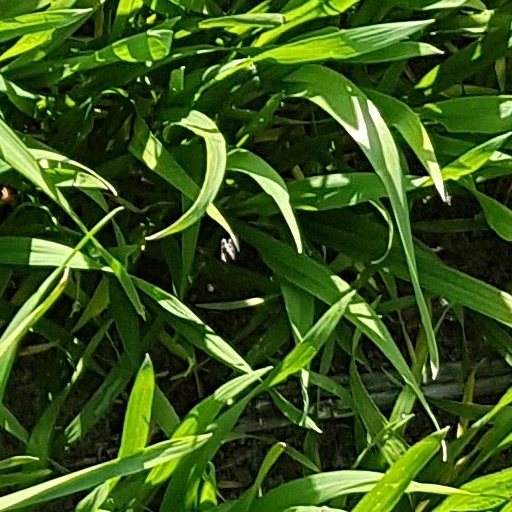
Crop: wheat